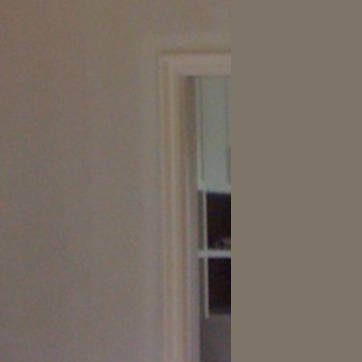
Material: wood